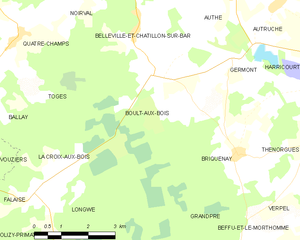
Carte des communes françaises: Boult-aux-Bois